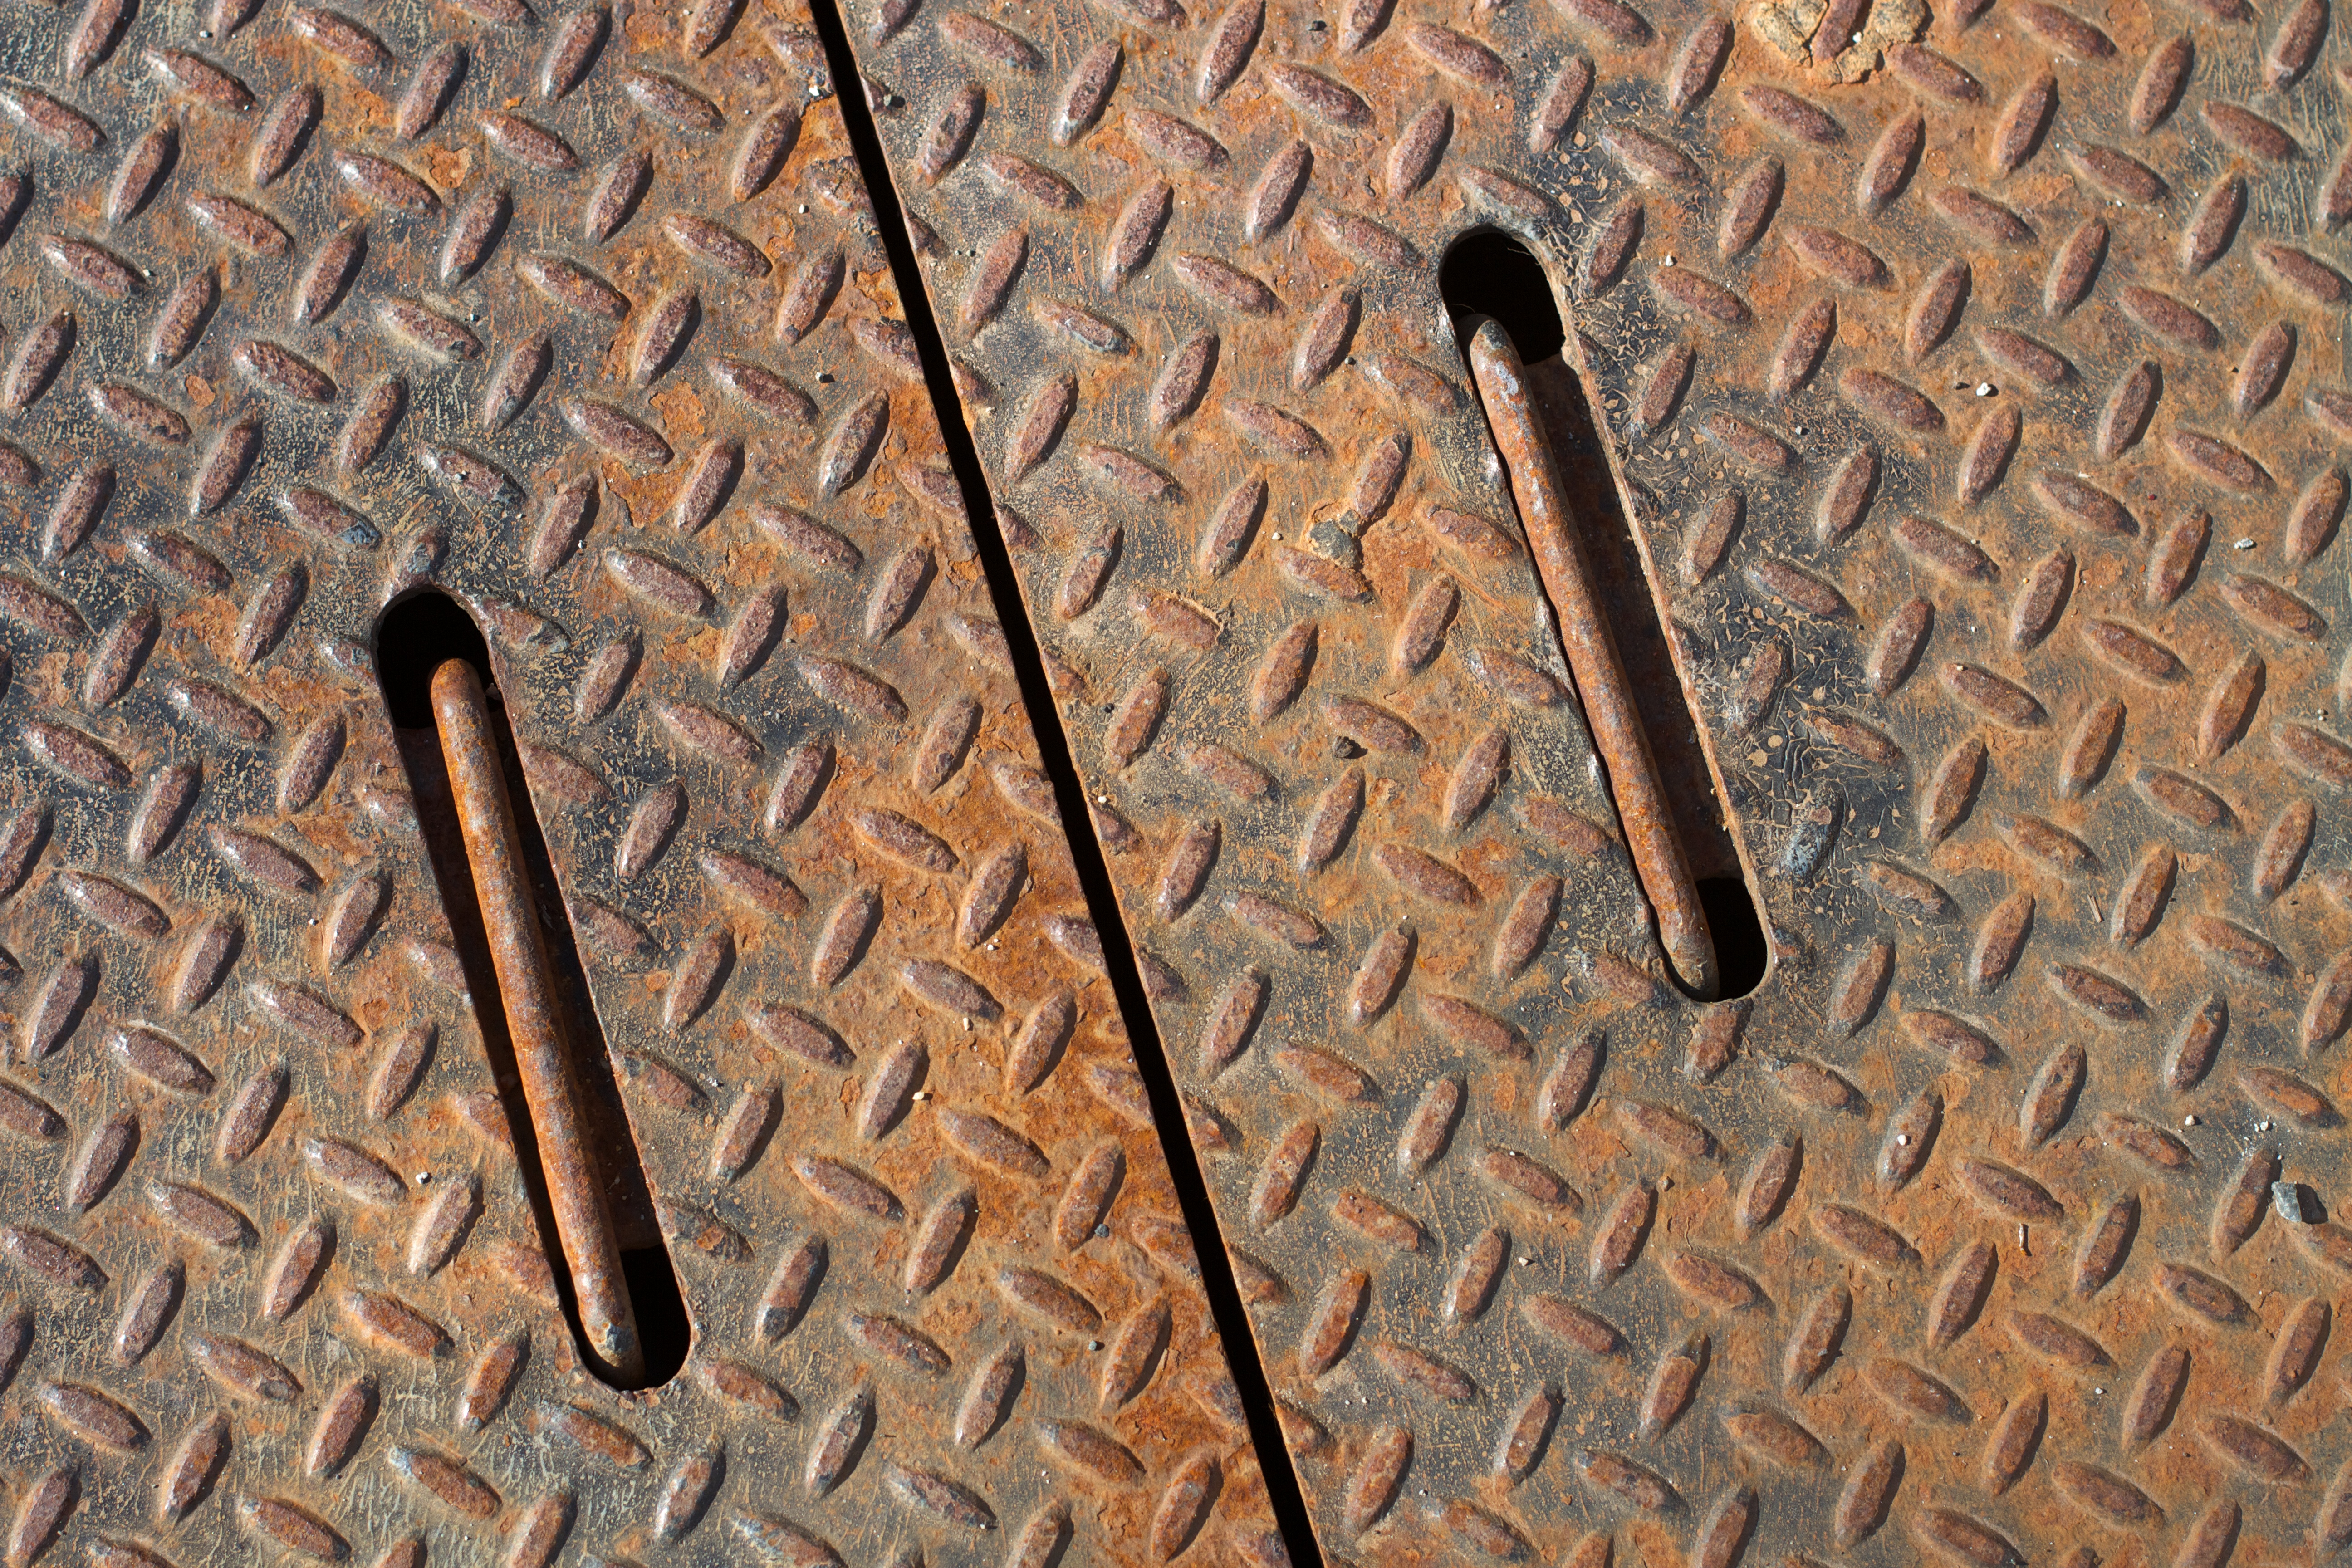
wing, wood, carving